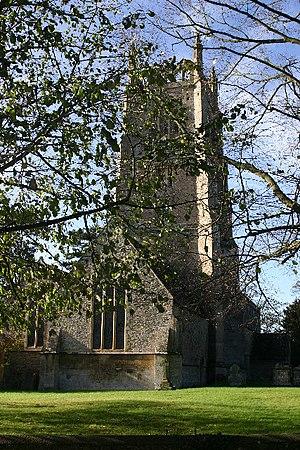
Kempsford est un village et une paroisse civile du Gloucestershire, en Angleterre. Il est situé dans le district de Cotswold, à une dizaine de kilomètres au nord de la ville de Swindon, non loin de la base aérienne RAF Fairford. Au moment du recensement de 2011, il comptait 1 123 habitants.